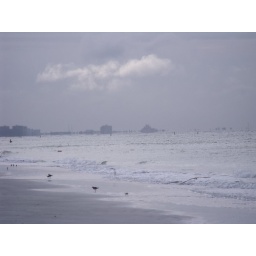
overcast sky with low bright cloud over the Don Cesar